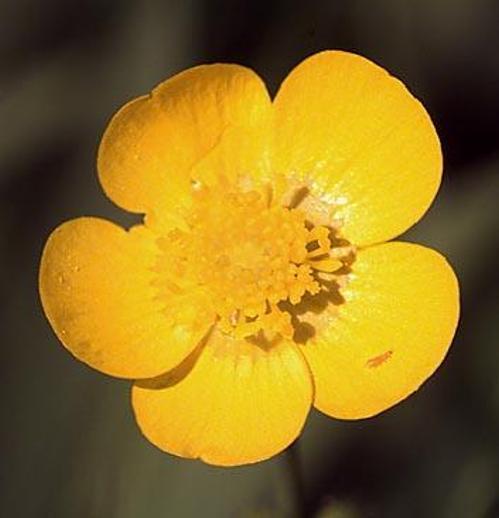
Flower: Buttercup